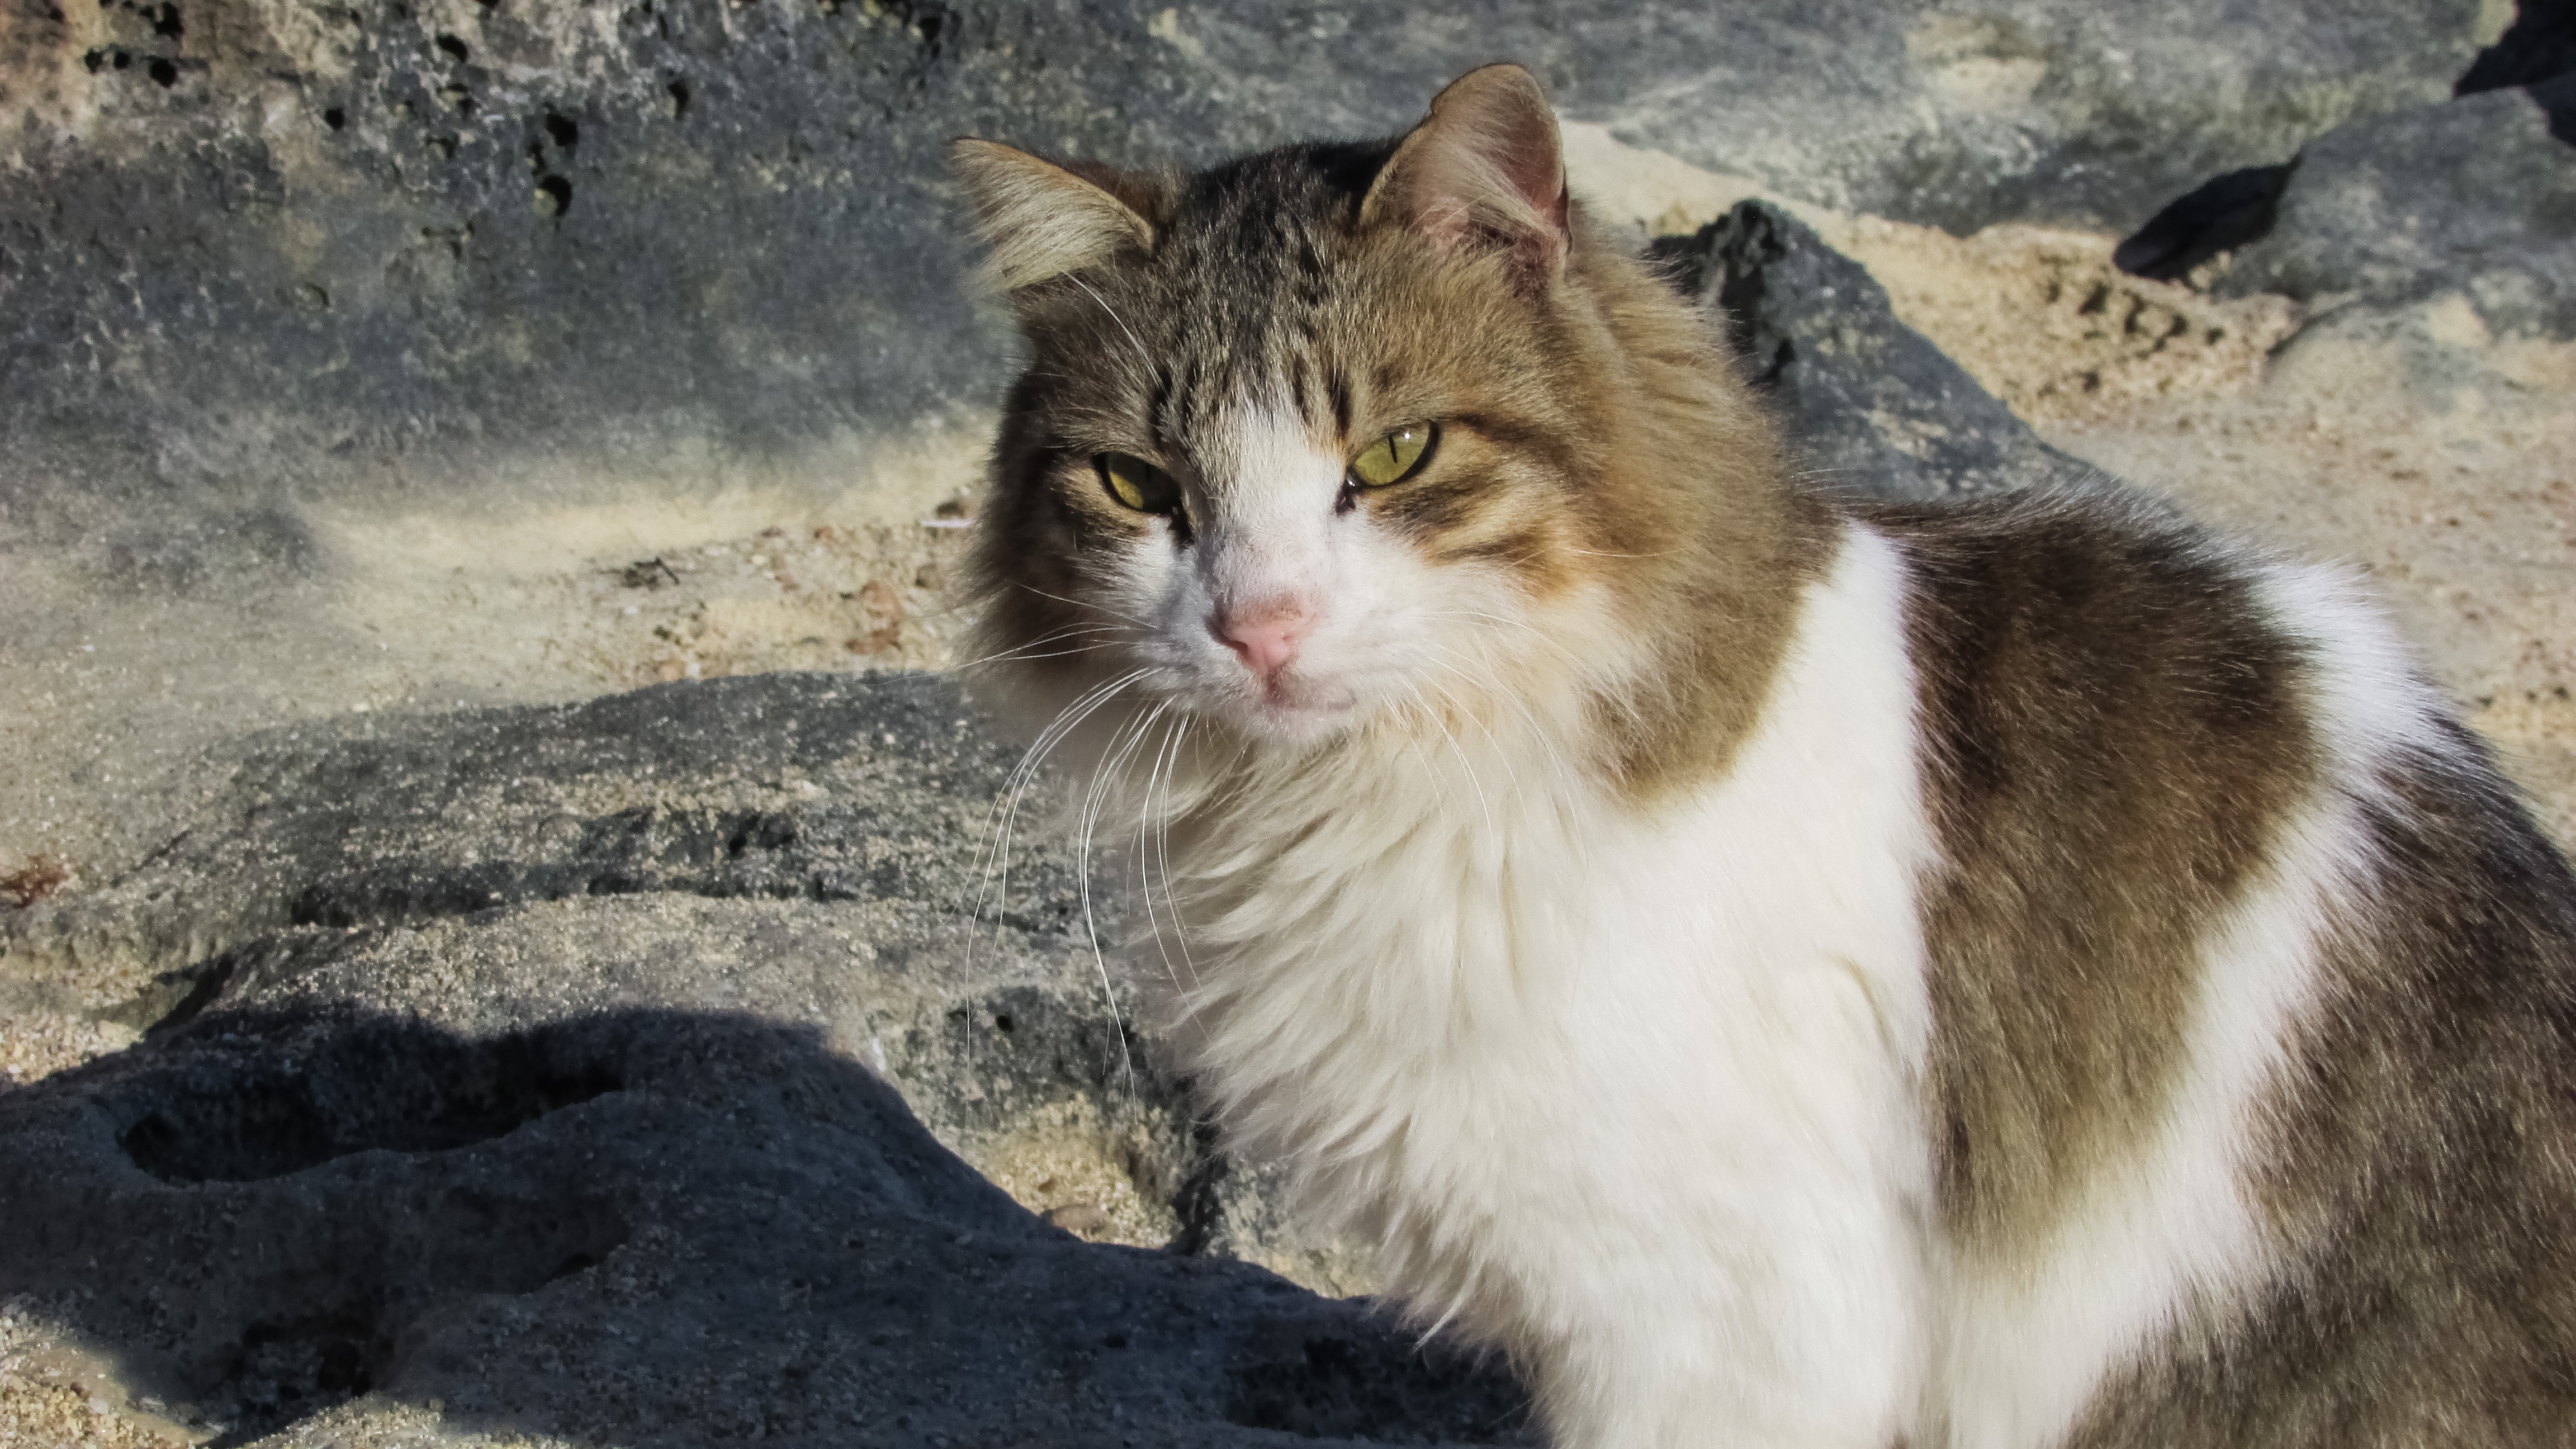
outdoor, animal, cute, looking, cat, mammal, fauna, face, eyes, whiskers, homeless, vertebrate, stray, curious, norwegian forest cat, european shorthair, wild cat, small to medium sized cats, cat like mammal, domestic short haired cat, domestic long haired cat